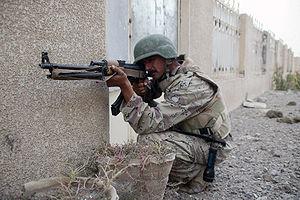
La deuxième bataille de Falloujah est une bataille urbaine opposant la guérilla irakienne, dans un de ses bastions, aux forces armées des États-Unis, appuyées par l’armée irakienne gouvernementale. Elle est déclenchée dans la nuit du 6 au 7 novembre 2004 sous le nom d’opération Phantom Fury, et se termine par la reprise de contrôle officielle de la ville par les Américains, qui est achevée le 23 décembre 2004.